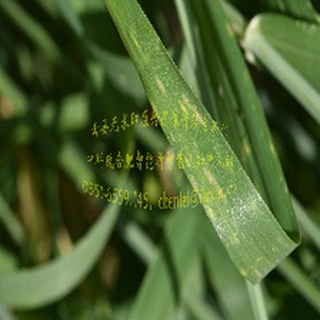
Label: wheat_mildew